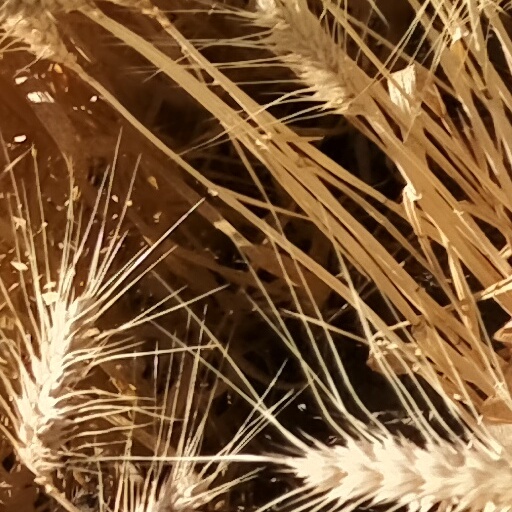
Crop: wheat